Plaza de Santo Domingo

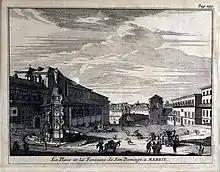
The square by the 17th century

Located in the northern end of the city by the 16th century, near the Walls of Philip II, the square became a key point for the traffic arriving to Madrid from El Pardo or from Fuencarral. The huge convent of Santo Domingo covered an area going along the cuesta de Santo Domingo, extending from the plaza de Santo Domingo to the plaza de Isabel II. The square gained its current size after the demolition of the convent during the 19th-century ecclesiastical confiscations.